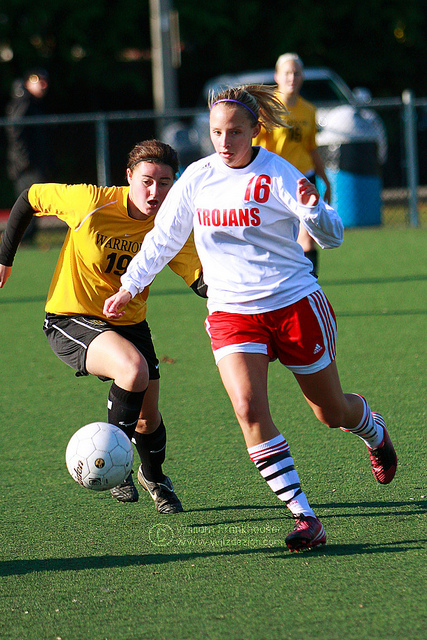
hai cầu thủ bóng đá nữ đang thi đấu trên sân cỏ